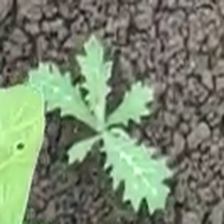
Weed species: Bilayat_(Mexicana_Argemone)